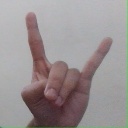
अक्षर: श